Choucha Refugee Camp

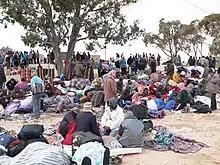
Migrant workers fleeing the violence at the camp

Choucha is a refugee camp in the south of Tunisia, in the Medinine Governorate. The camp is located within 10 kilometers of the border crossing Ras Ajdir with Libya. The camp was opened on the 24th of February, 2011 and run by the UNHCR, other NGOs and the Tunisian authorities. Choucha camp hosted mainly refugees who fled the conflict in Libya. The UNHCR officially closed the camp in 2013.